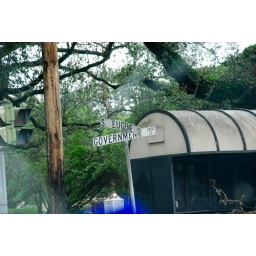
Old tree just hanging over bus stop